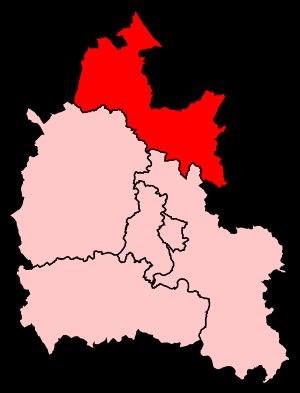
La circonscription de Banbury est une circonscription électorale anglaise située dans l'Oxfordshire et représentée à la Chambre des Communes du Parlement britannique.